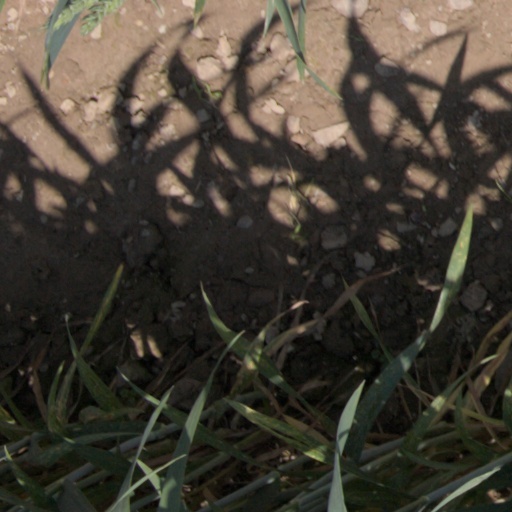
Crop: wheat